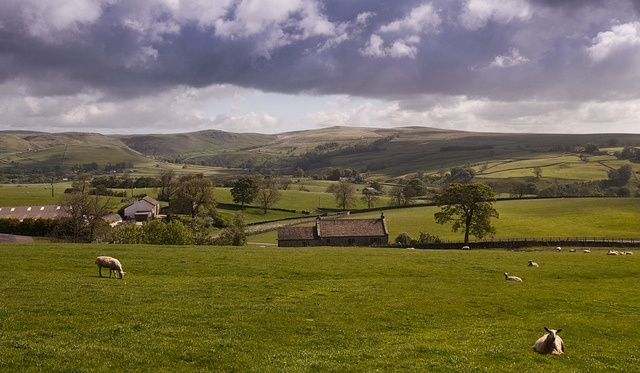
Sheep rest and graze in a green pasture beyond the buildings of a farm.
Sheep lay in the field while other sheep graze.
Most of the sheep in the pasture are lying down on the grass.
Wide landscape picture of sheep grazing field of green
a couple of sheep are spread out in a field